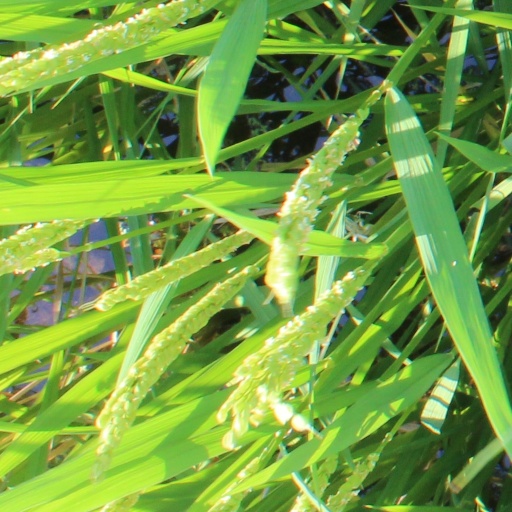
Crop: rice